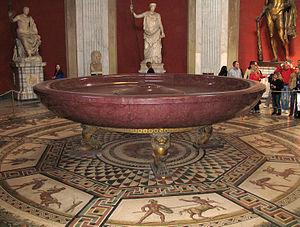
Un porphyre est un terme général de pétrographie pour désigner toute roche magmatique qui présente une texture caractérisée par de grands cristaux de feldspath noyés dans une pâte aphanitique. Ces roches font souvent partie du groupe des andésites. On dit aussi qu'une roche a une texture « porphyrique » lorsque des phénocristaux de feldspath sont notablement plus grands que les autres cristaux qui les entourent.